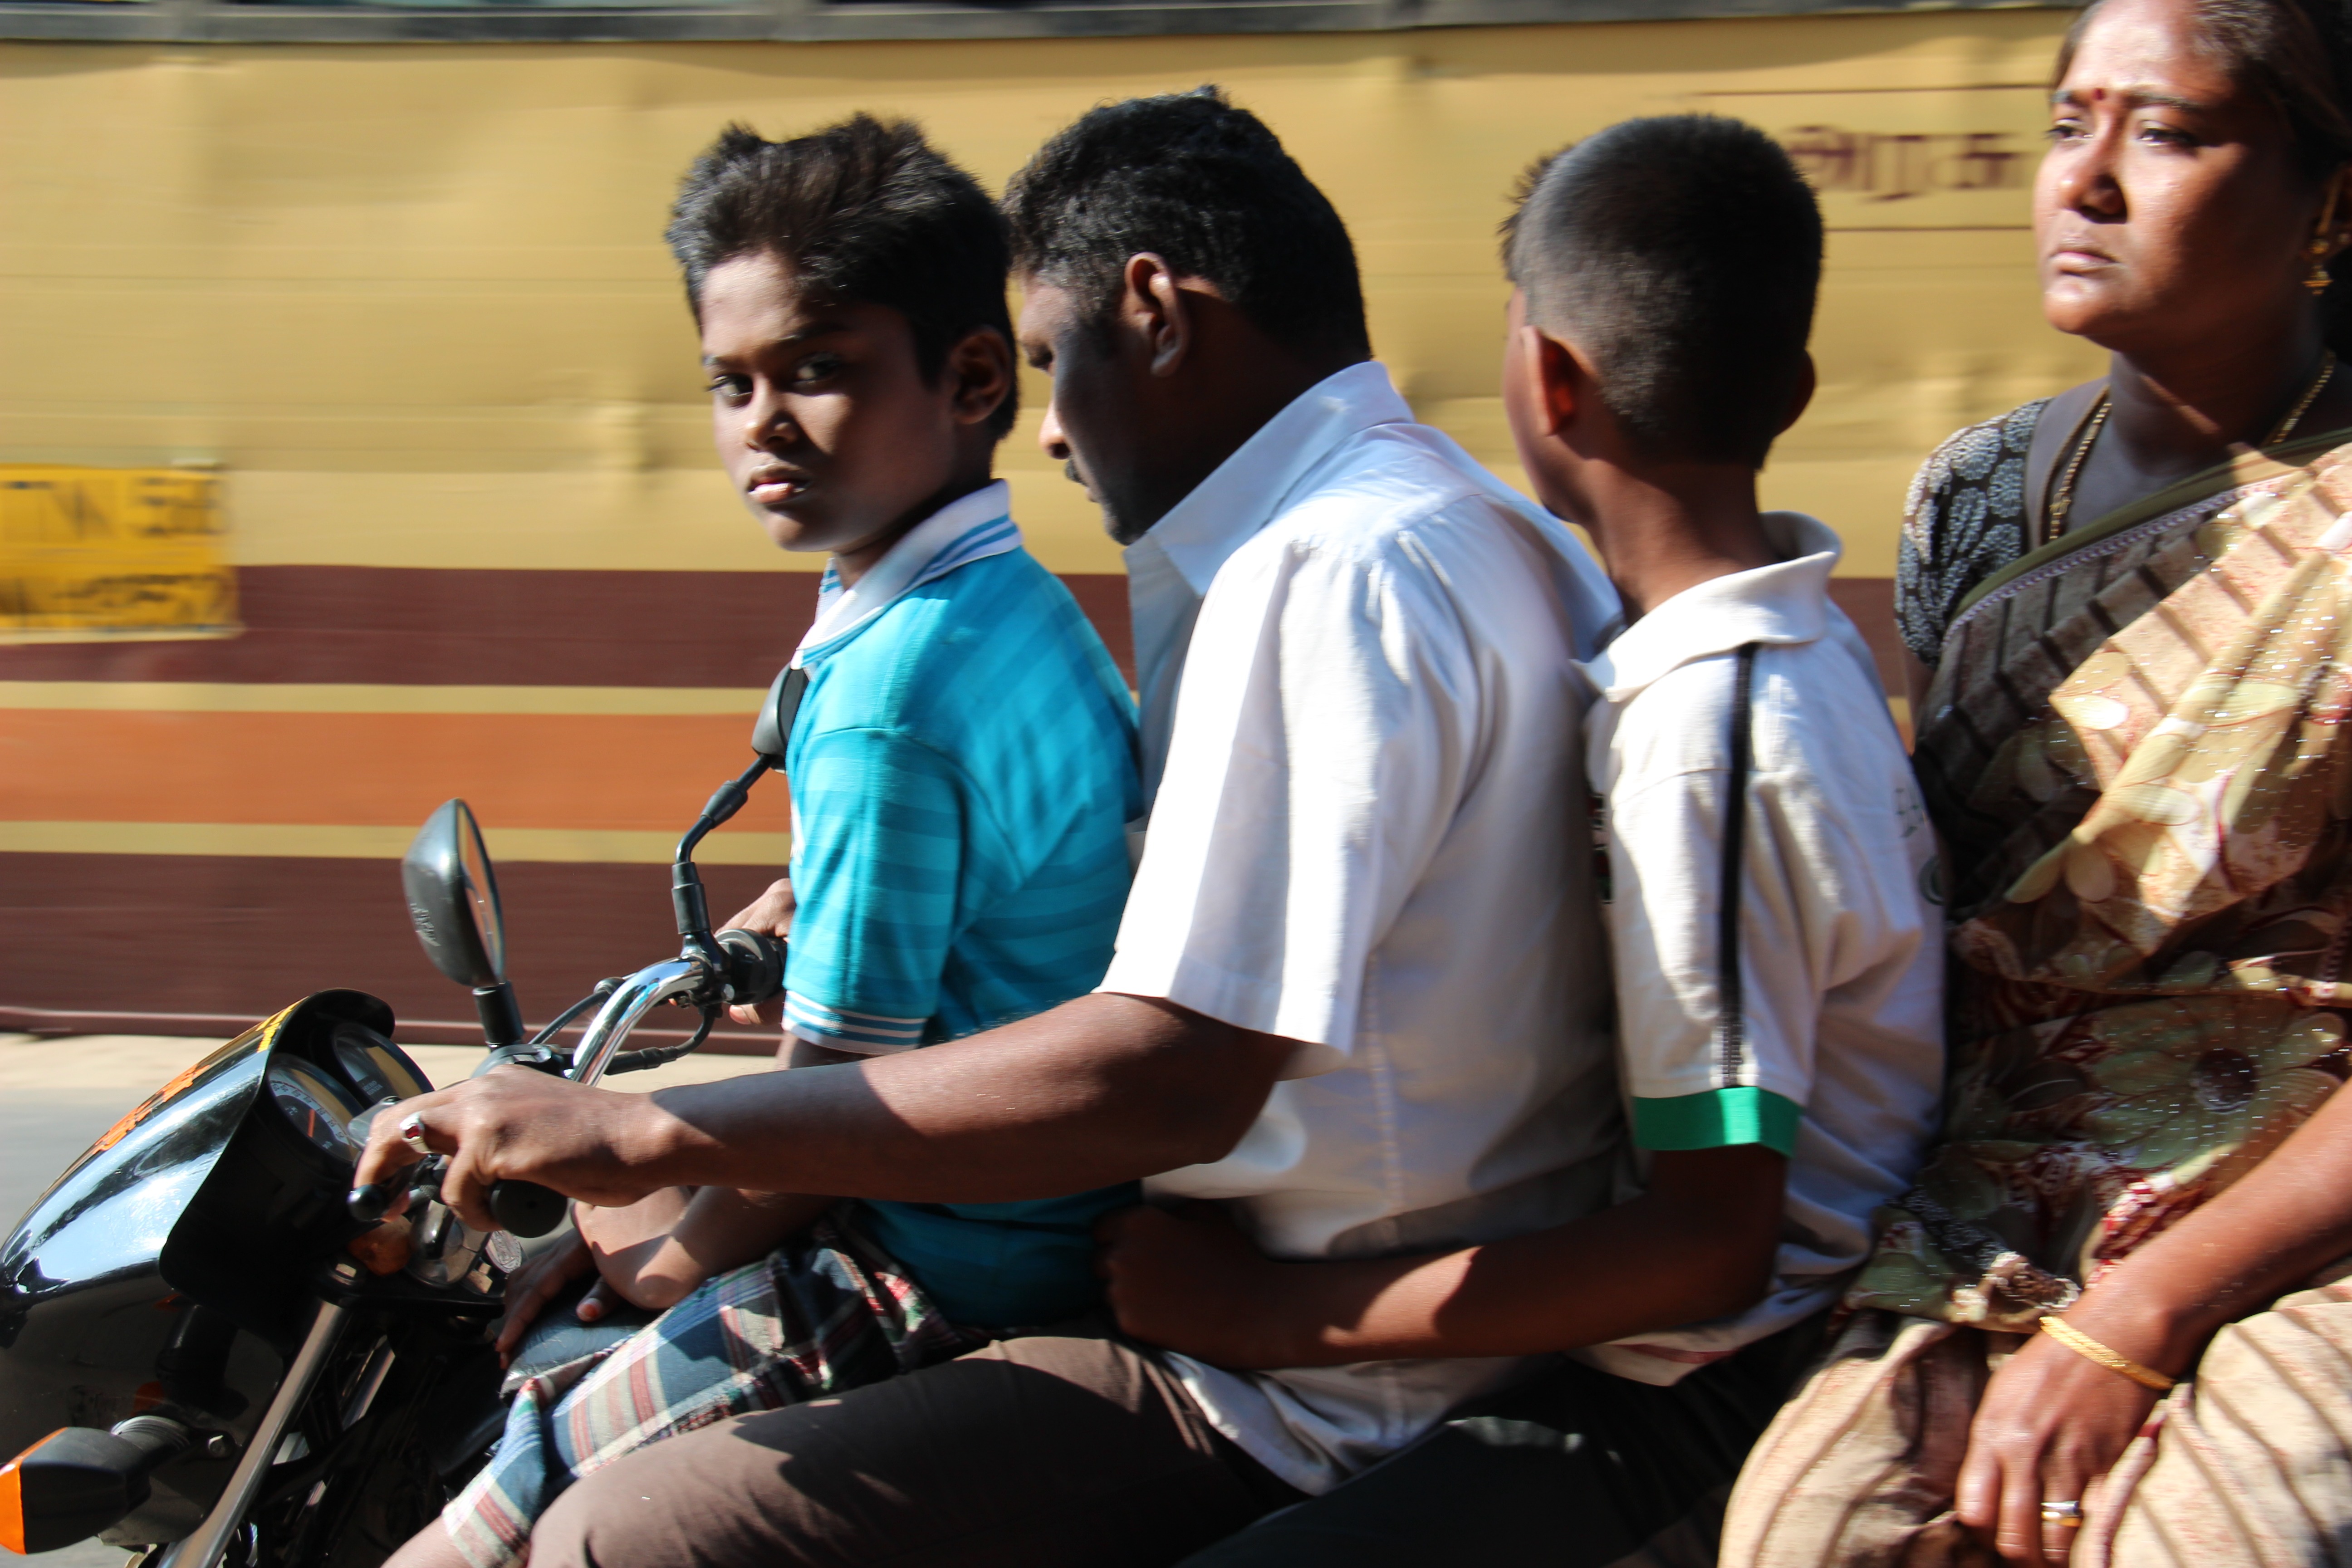
man, person, people, woman, youth, motorcycle, drive, student, education, family, children, india, everyday life, road transport, social group